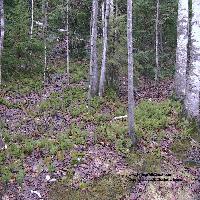
Weather: cloudy or overcast